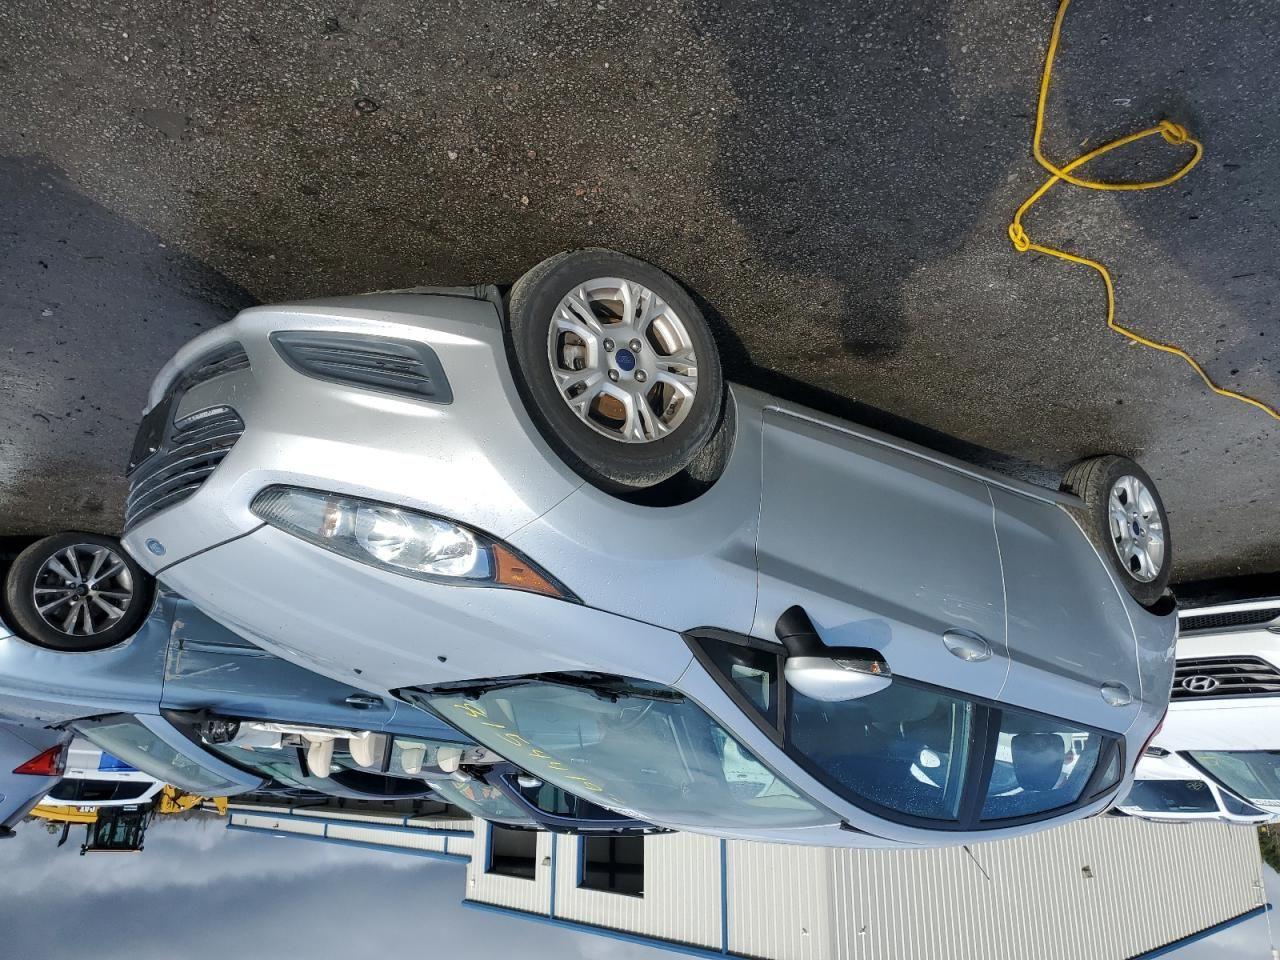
Aucun dommage détecté.
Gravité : aucun